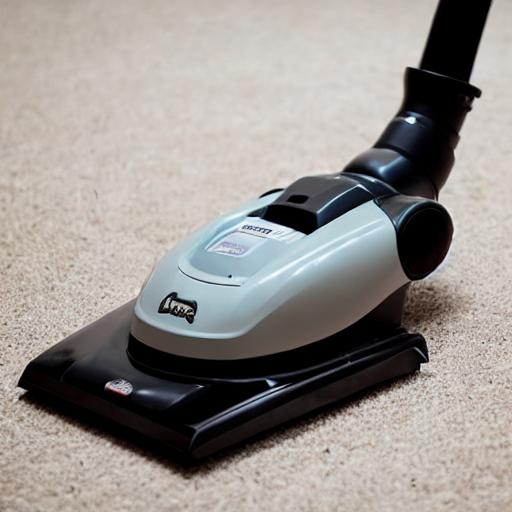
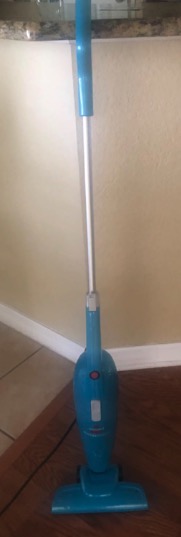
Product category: items_vacuum
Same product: no